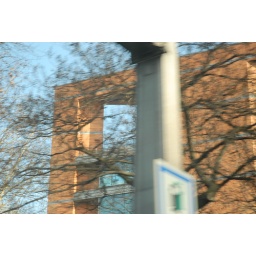
sky in the building